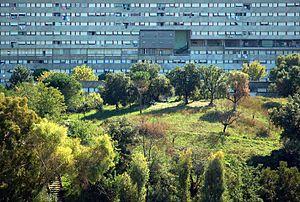
Le Corviale, parfois appelé Nuovo Corviale, et surnommé localement Il Serpentone ou Palazzo Chilometro, est un immeuble d'habitation situé au sud-ouest de Rome, en Italie. Conçu par l'architecte italien Mario Fiorentino, ce bâtiment construit entre 1975 et 1982 mesure 957 mètres de longueur, ce qui en fait le 2ᵉ immeuble d'habitation le plus long du monde, après la barre du Lignon à Vernier, Genève.
Mario Fiorentino est un architecte italien du XXᵉ siècle.